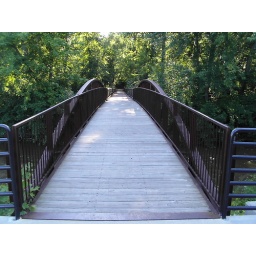
bridge over river